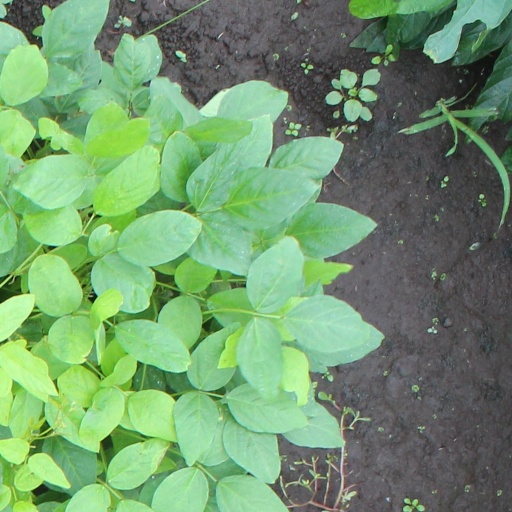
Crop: soybean